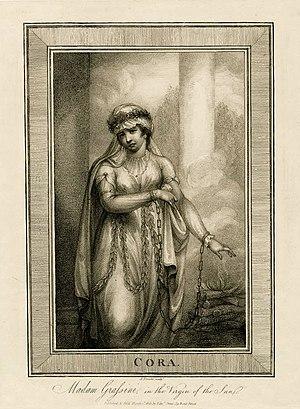
Giuseppina Grassini, dans le rôle de Cora, Vierge du soleil. Gravure 19e siècle. A. Freschi
Giuseppina Grassini est une chanteuse d'opéra italienne, née à Varèse le 18 avril 1773 et morte à Milan le 3 janvier 1850, à la voix de contralto au timbre velouté et profond.